Visions of Light

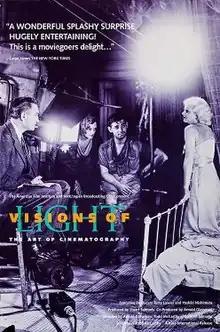
Promotional release poster

Visions of Light (also known as Visions of Light: The Art of Cinematography) is a 1992 documentary film directed by Arnold Glassman, Todd McCarthy and Stuart Samuels. The film covers the art of cinematography since the conception of cinema at the turn of the 20th century. It features numerous filmmakers and cinematographers as interview subjects, presenting their views and discussing the importance of cinematography in the craft of filmmaking.